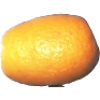
Label: kumquats